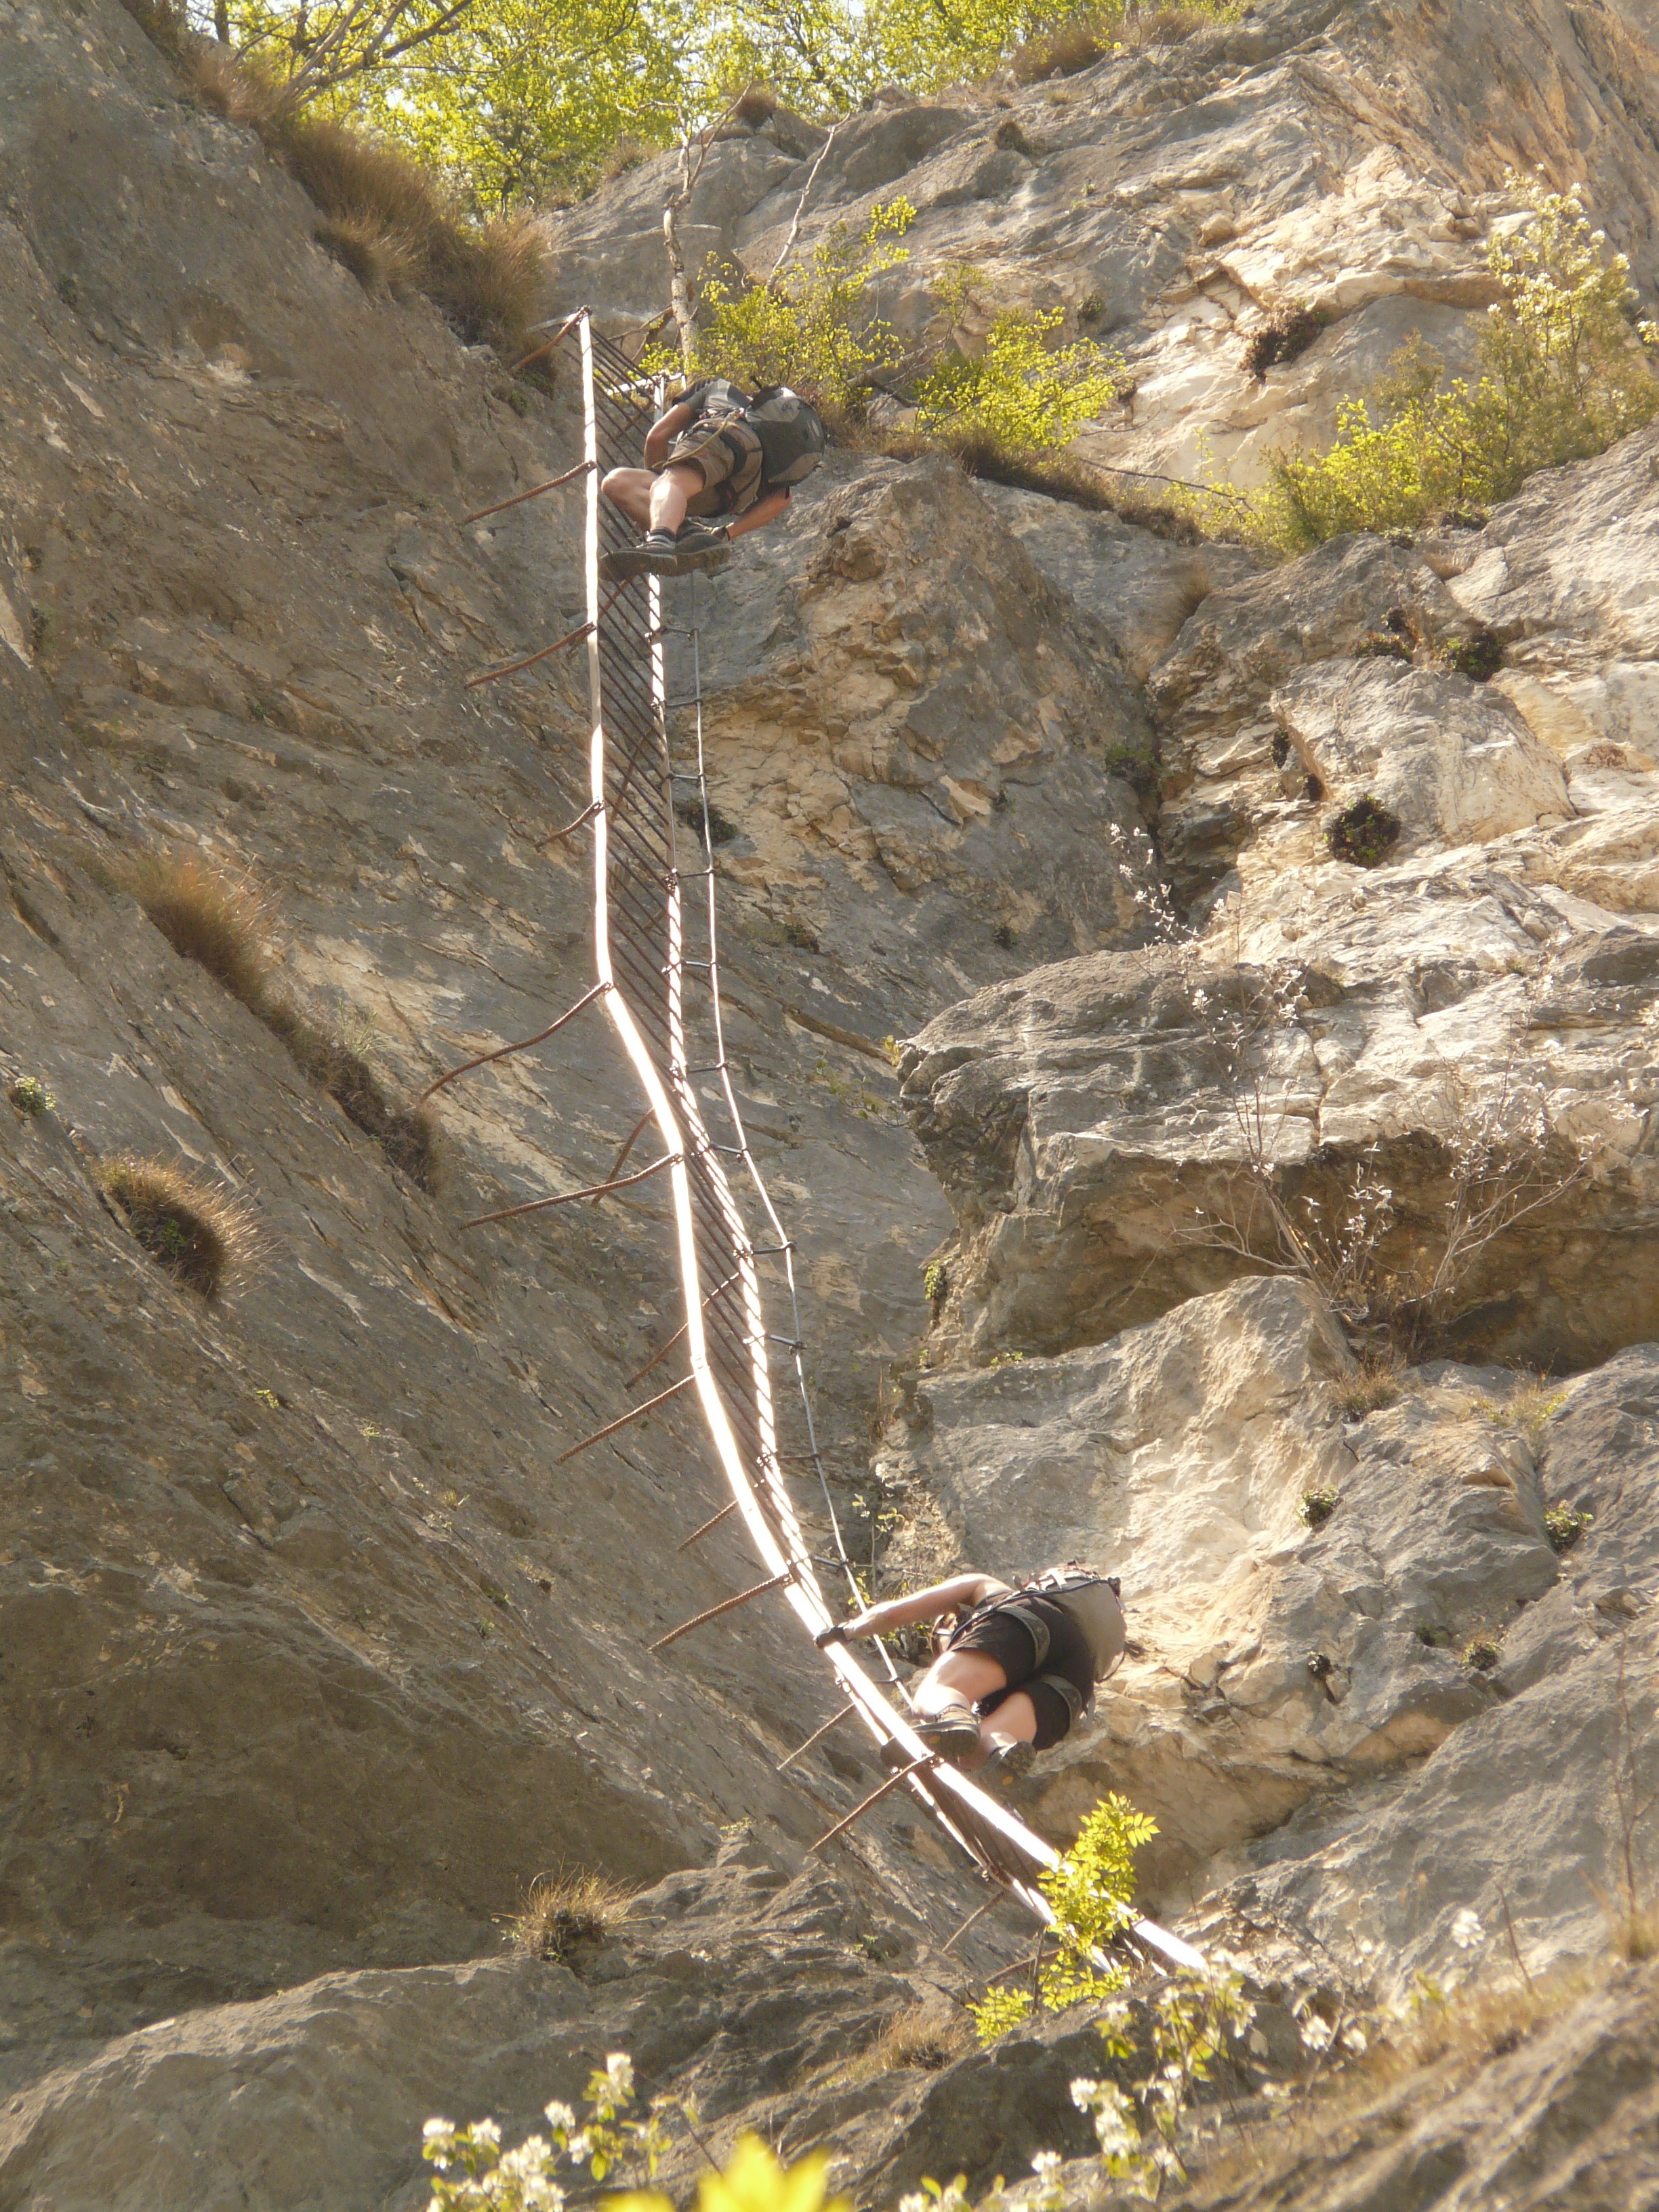
rock, hiking, trail, adventure, narrow, recreation, jumping, cliff, hike, italy, alpine, climbing, rock climbing, climber, steep, extreme sport, terrain, security, ridge, climb, exposed, garda, mountaineering, geology, sports, mountaineer, head, wadi, backup, ladders, perpendicular, bergtour, abseiling, wire rope, climbing harness, migratory goal, rope up, climbing equipment, climbing platform system, via ferrata, rock ribbon, via dell amicizia, self assurance, cima sat, klettersteig lerin, klettersteigler, outdoor recreation, geological phenomenon, sport climbing, rockfall